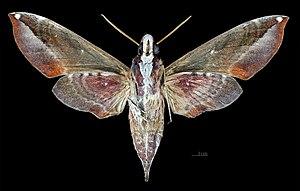
Daphnis hayesi est une espèce de lépidoptères appartenant à la famille des Sphingidae, à la sous-famille des Macroglossinae, et au genre Daphnis.